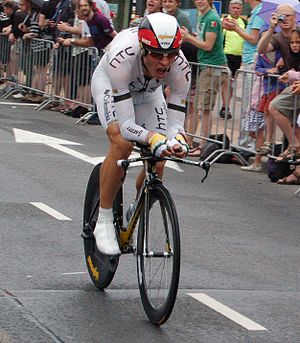
Prologen i Tour de France 2010
Tony Martin sluttede på andenpladsen på prologen, efter længe at have været førende.
Prologen i Tour de France 2010 var en enkeltstart rundt i Rotterdam i Holland og blev kørt lørdag d. 3. juli 2010. Prologen var den tredjelængste prolog i Tourens historie, og som sædvanlig var den regerende verdens- og olympiske mester i enkeltstart, Fabian Cancellara, storfavorit før start. Tony Martin fra HTC-Columbia startede som nummer tretten og noterede sig for bedste tid da han krydsede mållinjen i Rotterdam, en føring han skulle holde det meste af dagen. Cancellara var så overlegen som spået på forhånd og trampede sig ind til sejr, ti sekunder foran Martin.